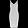
Label: Dress